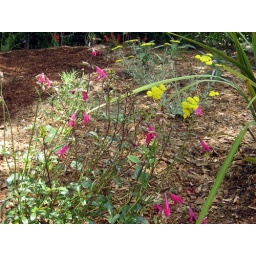
bright pink flowers, yellow yarrow in the background